Pride (In the Name of Love)

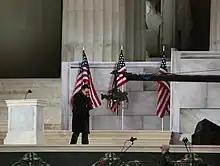
Bono during the performance of "Pride" at the 2009 concert

"Pride" was first played live at the opening show of the Unforgettable Fire Tour on 29 August 1984 in Christchurch, New Zealand. The song has been played at virtually every U2 concert since the Unforgettable Fire Tour, although it was played infrequently on the first and second legs of 2001's Elevation Tour and the second and third legs 2009's U2 360° Tour. Live performances during the 1980s and early 1990s were usually played in the key of B, while since the late 1990s the song has been played in the key of A. , it is the band's most played song with over 770 documented performances, though "I Will Follow" has likely been performed more often. Clips from Martin Luther King speeches are often shown on the various tour video screens during these performances. In 2010, in Brisbane, Australia, the final verse was changed to reflect the 30th anniversary of the assassination of John Lennon (8 December 2010).